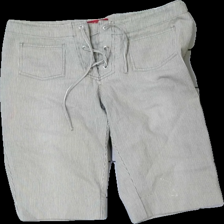
View: front
Type: Shorts
Category: Ladies
Brand: Jackpot
Colors: White, Beige
Material: 100% cott
Pattern: Striped
Cut: Regular
Size: S
Stains: Major
Price range: <50
Recommended usage: Export